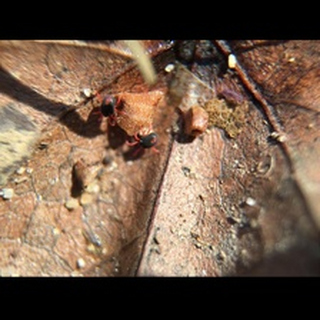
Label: wheat_mite